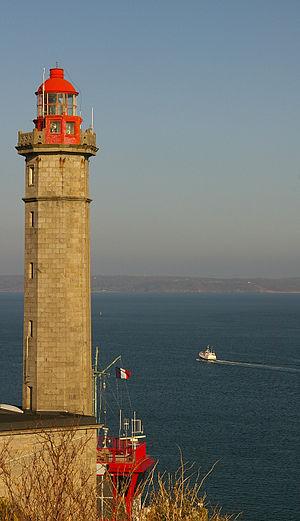
Le phare du Portzic est situé à l'extrémité nord-est du goulet de Brest. C'est le phare le plus proche de la ville de Brest.